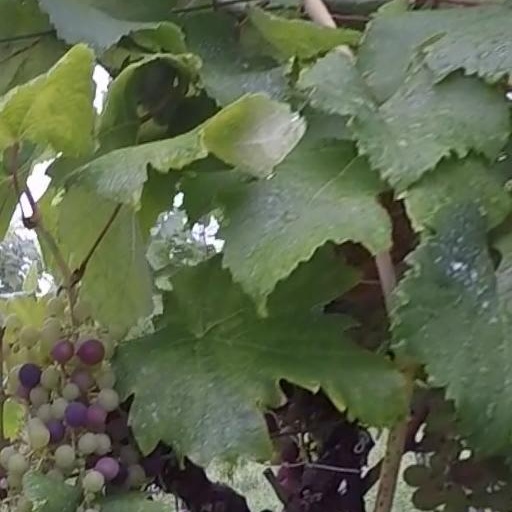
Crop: grape